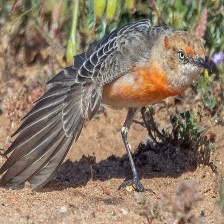
Species: CRIMSON CHAT
Scientific name: EPTHIANURA TRICOLOR